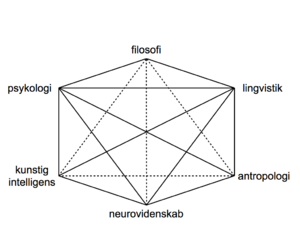
Kognitionsvidenskab
Relationen mellem kognitionsvidenskabens akademiske underdiscipliner som beskrevet i en tidlig rapport om feltet. Stiplede linjer indikerer svagere links.[1]
figur der beskriver de relationen mellem kognitionsvidenskabs akademiske underdiscipliner
Kognitionsvidenskab er betegnelsen for den tværfaglige undersøgelse af tænkning og tænkningens underliggende processer. Kognitionsvidenskaben undersøger både hvad tænkning er, hvad den kan, og hvordan den opstår. Fokus er på, hvordan information optages gennem sanserne, opbevares i hukommelsen, bearbejdes, og videreformidles gennem sproget og den sociale interaktion. Kognitionsvidenskab samler en række forskningsretninger, såsom psykologi, lingvistik, filosofi, neurovidenskab, datalogi og antropologi. Udforskningen af kognitionen er primært kvantitativt eksperimentel, suppleret med computermodeller af f.eks. kunstig intelligens.